Arne Drogseth

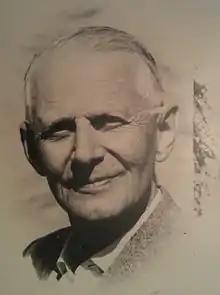
Arne Drogseth

Arne Gulbrand Drogseth (5 January 1893 – 11 February 1973) was a Norwegian politician for the Labour Party.